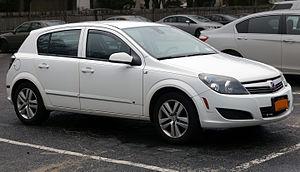
L'Opel Astra H est un modèle du constructeur automobile Opel sorti en 3 avril 2004. Aussi vendu sous la bannière Saturn en Amérique du Nord depuis 2008.